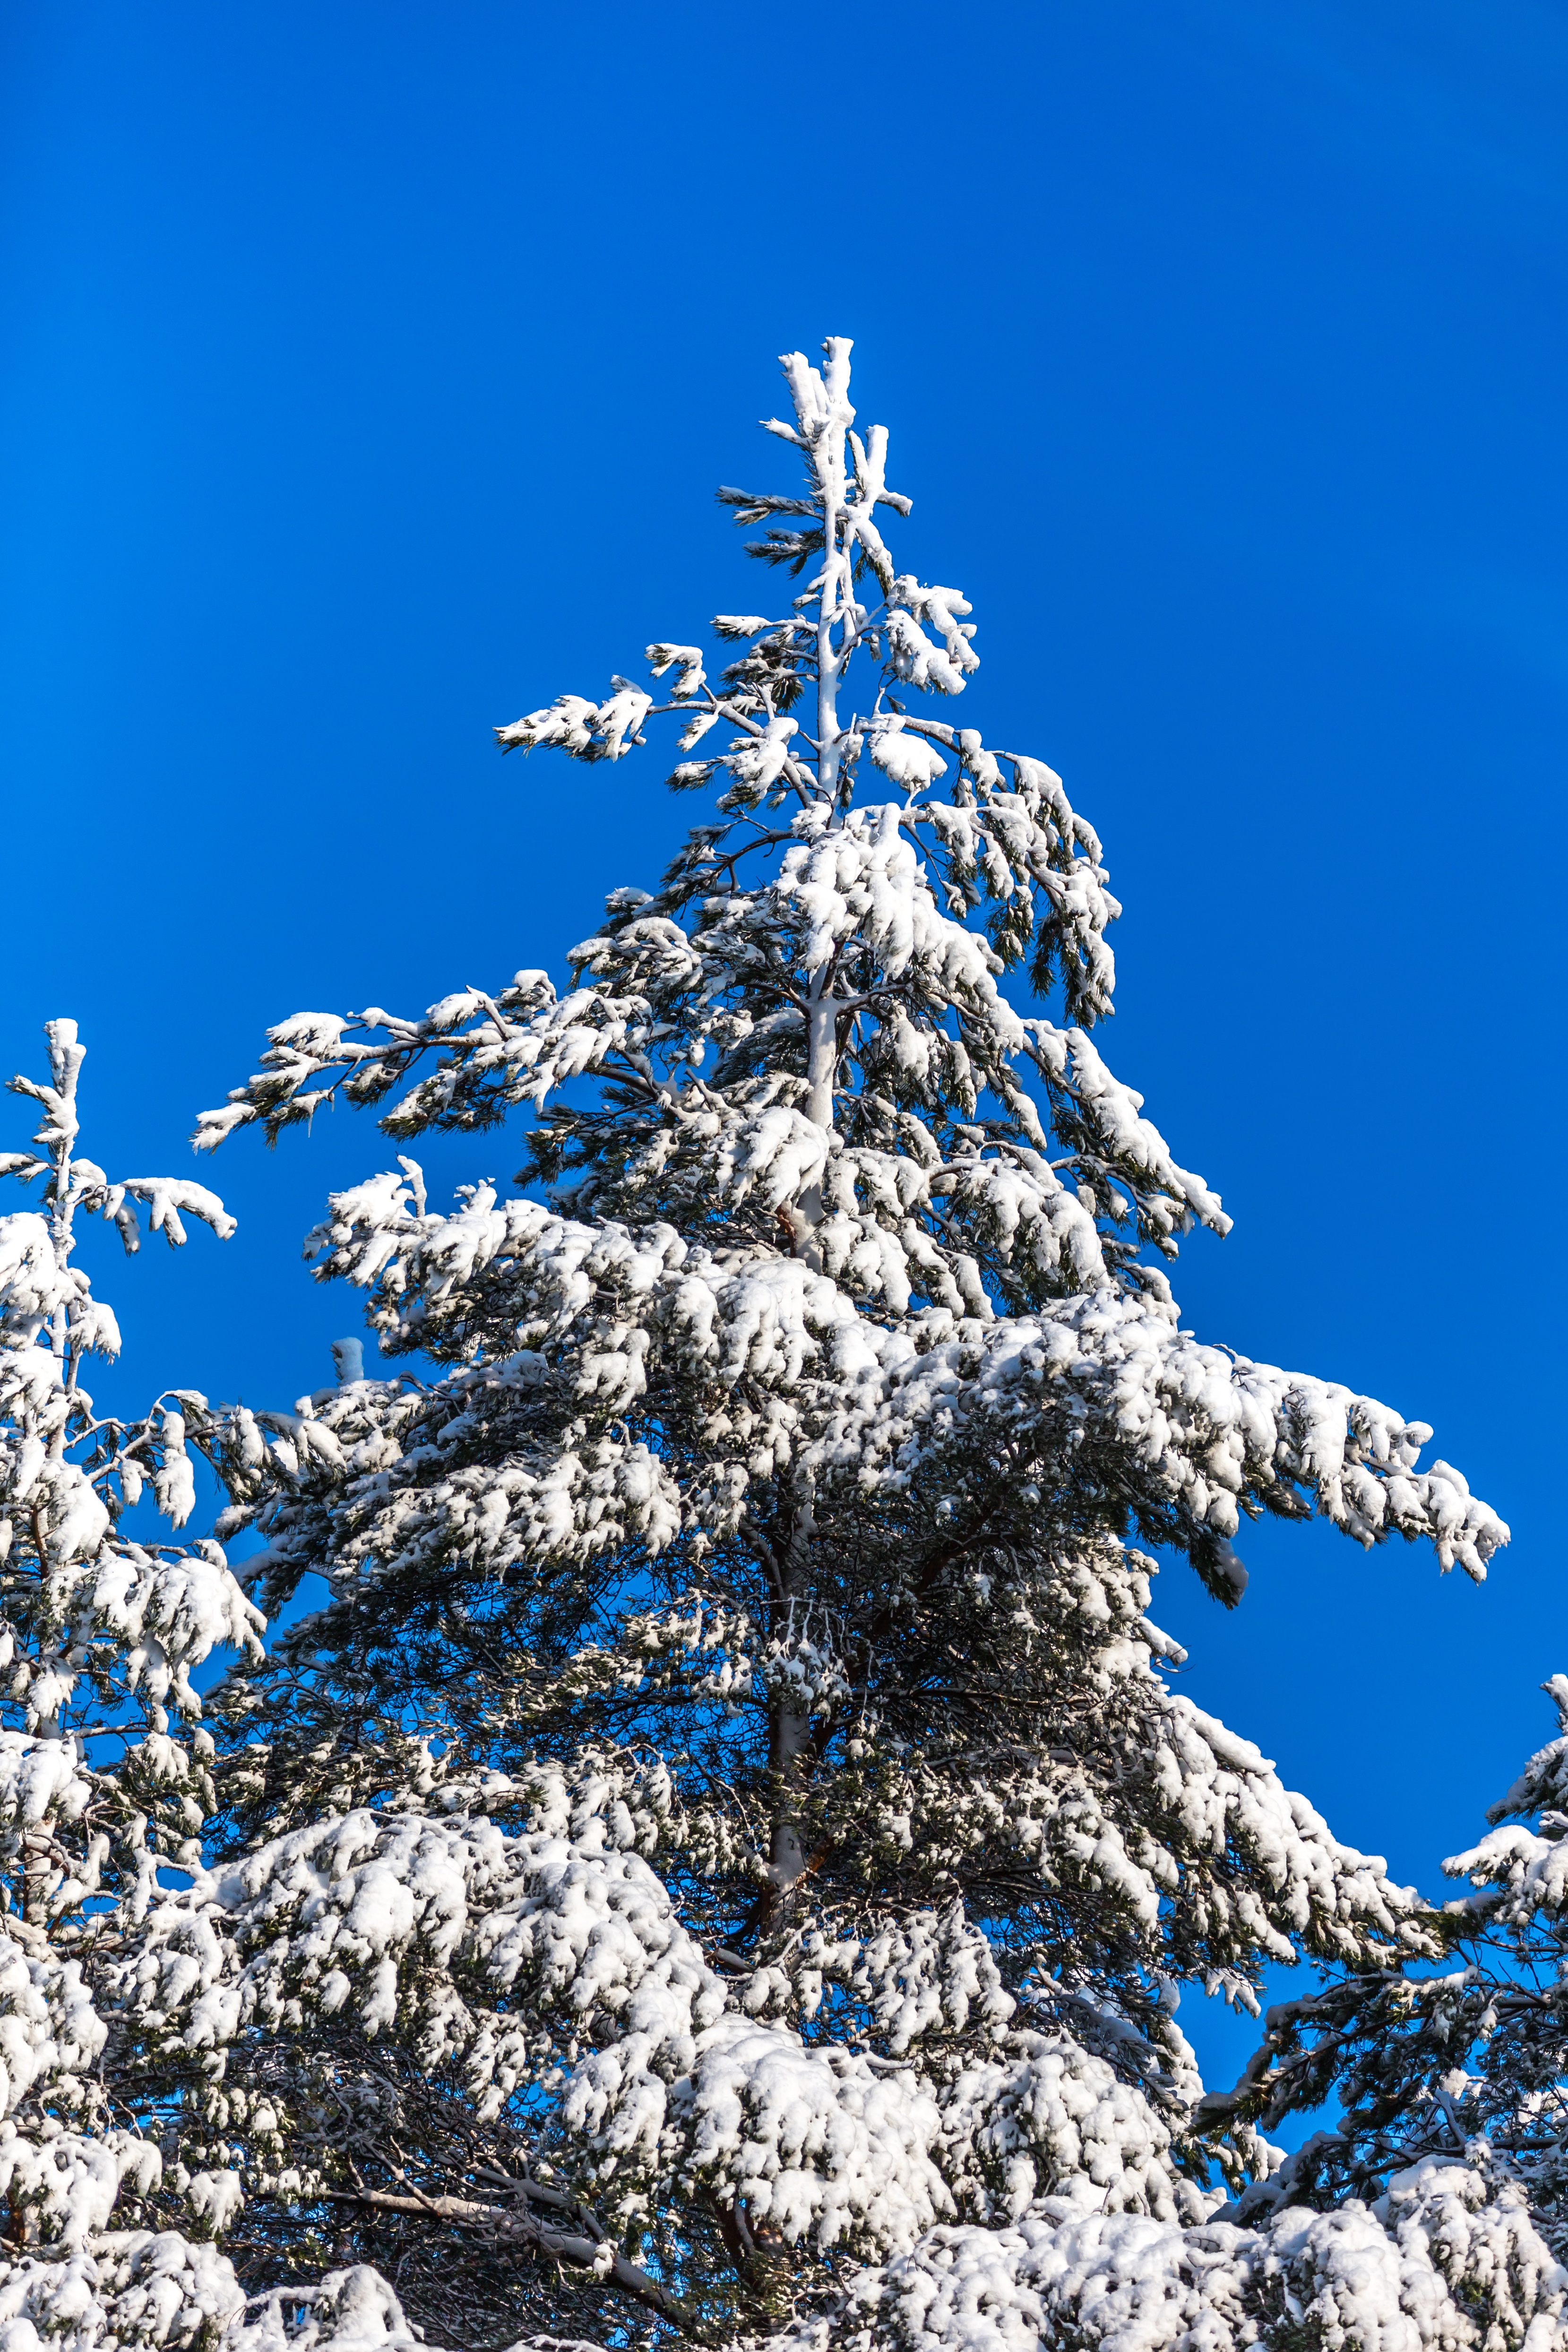
tree, branch, mountain, snow, winter, plant, sky, flower, frost, fir, christmas tree, season, conifer, christmas decoration, spruce, six, larch, ecosystem, freezing, woody plant, land plant